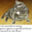
Label: cat